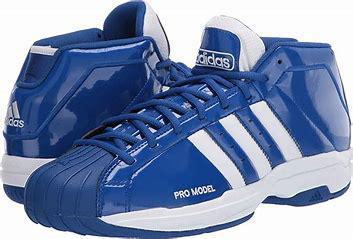
Brand: Adidas
Model: Pro Model